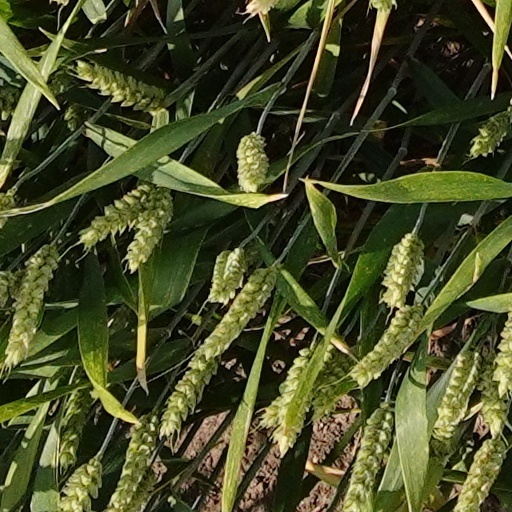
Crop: wheat